Víctor Eusa Razquin

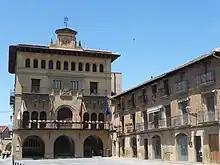
Olite town hall

First arrangements of the Francoist period are exercises in urbanism: Parque de Media Luna (1937), Plaza de la Cruz, war cemetery and the (1938). Religious projects of Convento de las Esclavas and Colegio de Sagrado Corazón (1939) are compact compared to earlier projects. Mausoleum to fallen Italian soldiers, planned for Zaragoza, was built 3 years later with major changes introduced (1940). In 1940-1941 Eusa joined forces with to design , a monumental construction which jointly with re-arrangement of the quarter was intended as Pamplona's landmark. Following a number of refurbishment projects new masterpiece works were Casa Consistorial in Olite (1945), the Coliseo theatre in Eibar (1949), and the headquarters of the insurance company Aurora, a 10-storey corner building (1949). Eusa's last major work is Colegio Santa María la Real, contracted by the Marists (1951). A number of other lesser projects followed, e.g. numerous multi-dwellings, refurbishments or branch offices. Some monumental designs, like Ego Sum Veritas church, remained on paper.